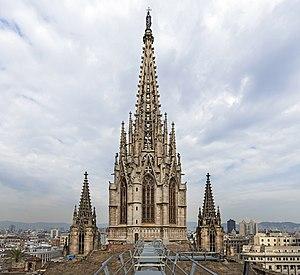
La cathédrale basilique métropolitaine de la Sainte-Croix et de Sainte Eulalie de Barcelone, souvent surnommée Seu en catalan, est la cathédrale de l'archidiocèse catholique de Barcelone.